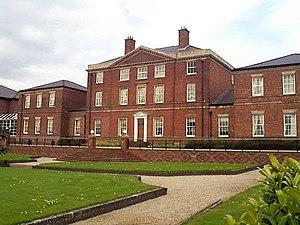
Joseph Pickford est un des principaux architectes anglais de province sous le règne de George III.